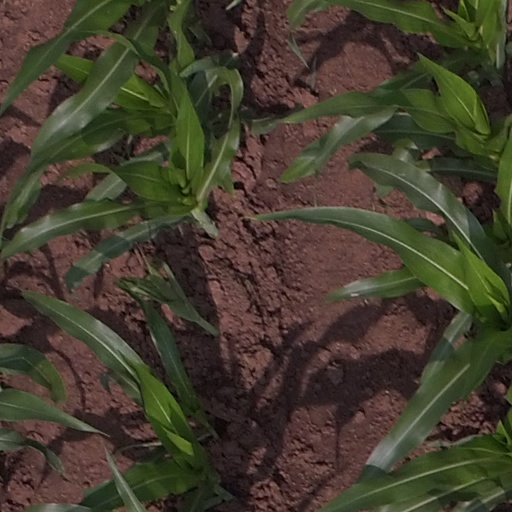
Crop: maize; corn